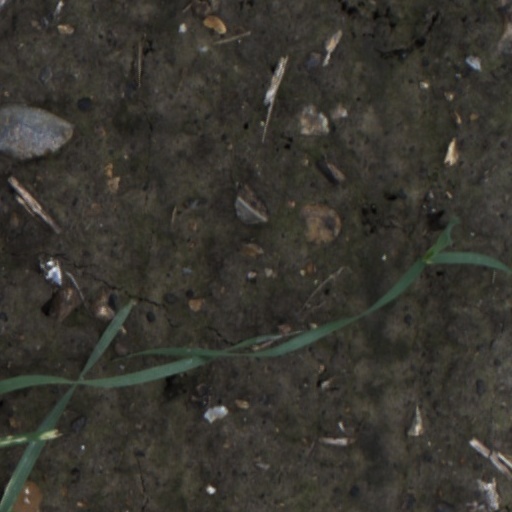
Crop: wheat